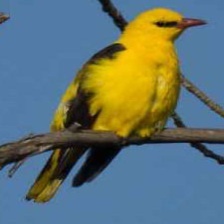
Species: EURASIAN GOLDEN ORIOLE
Scientific name: ORIOLUS ORIOLUS